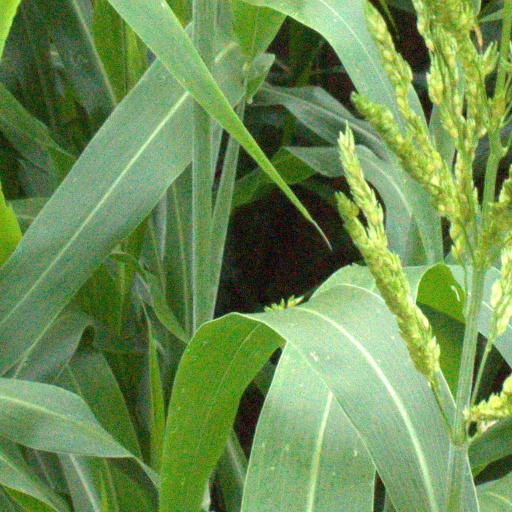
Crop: sorghum